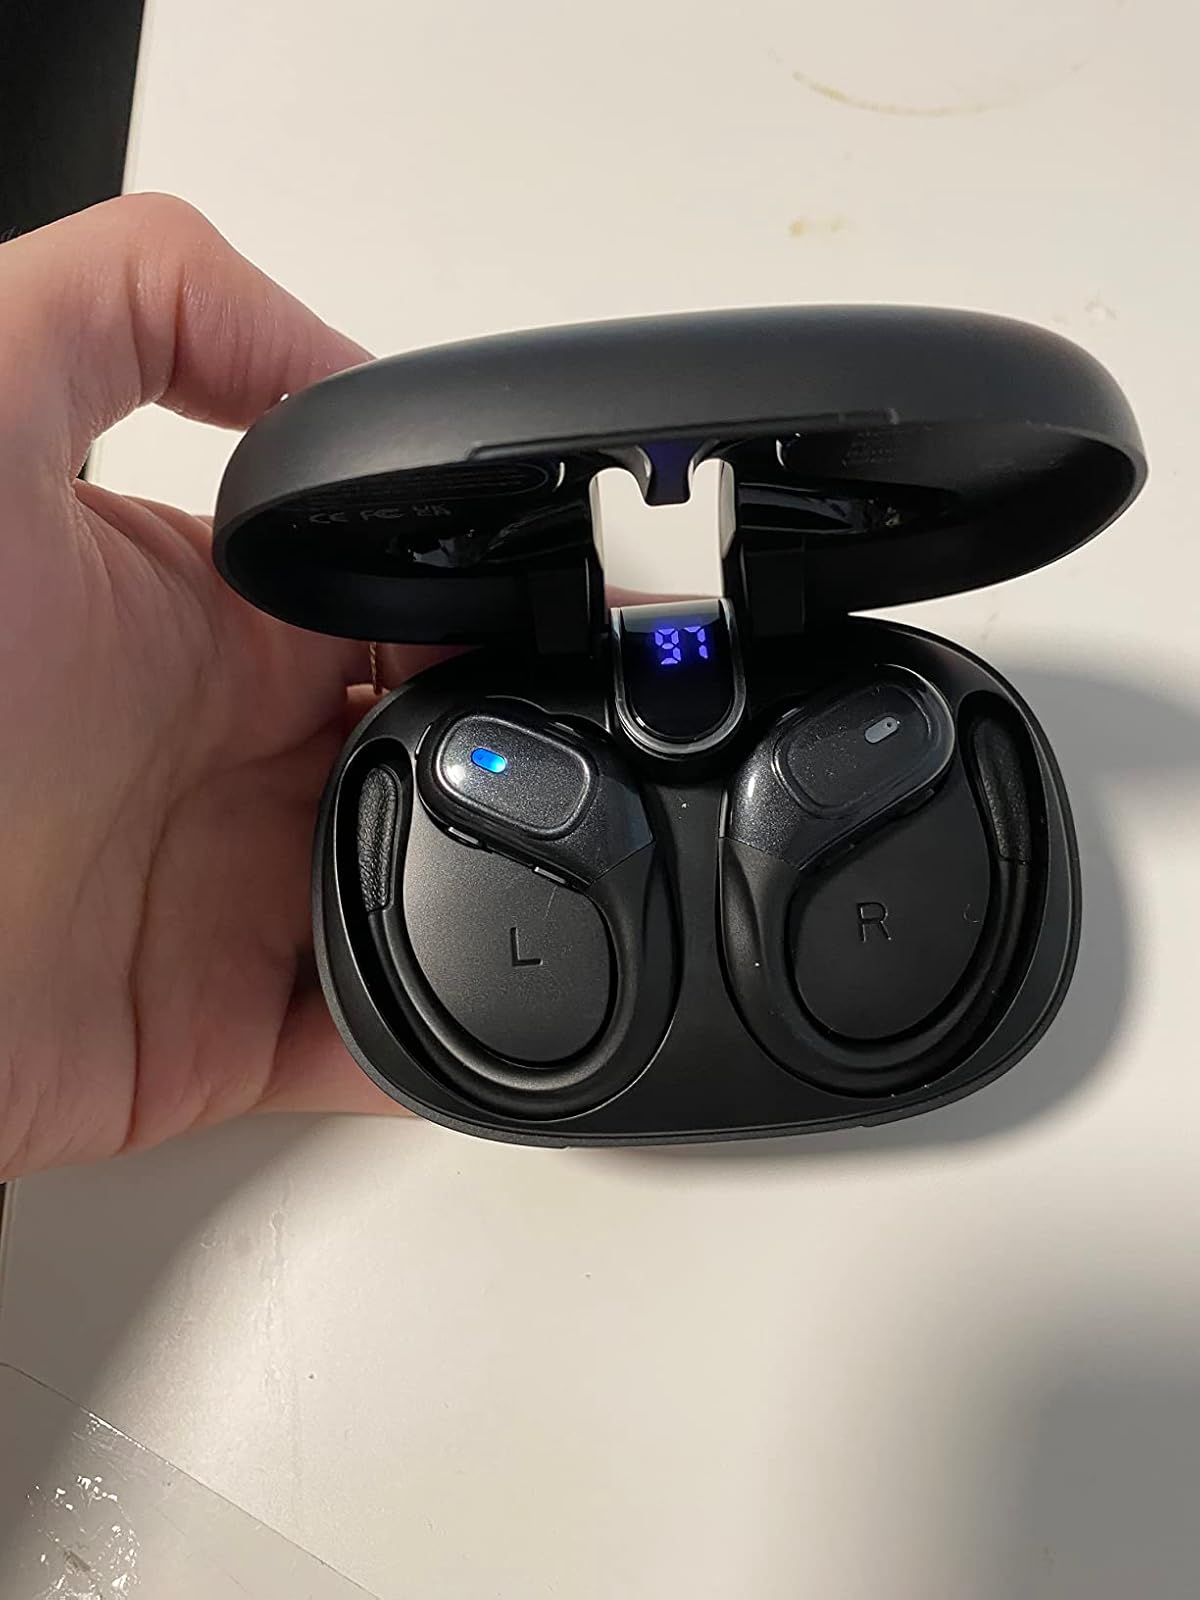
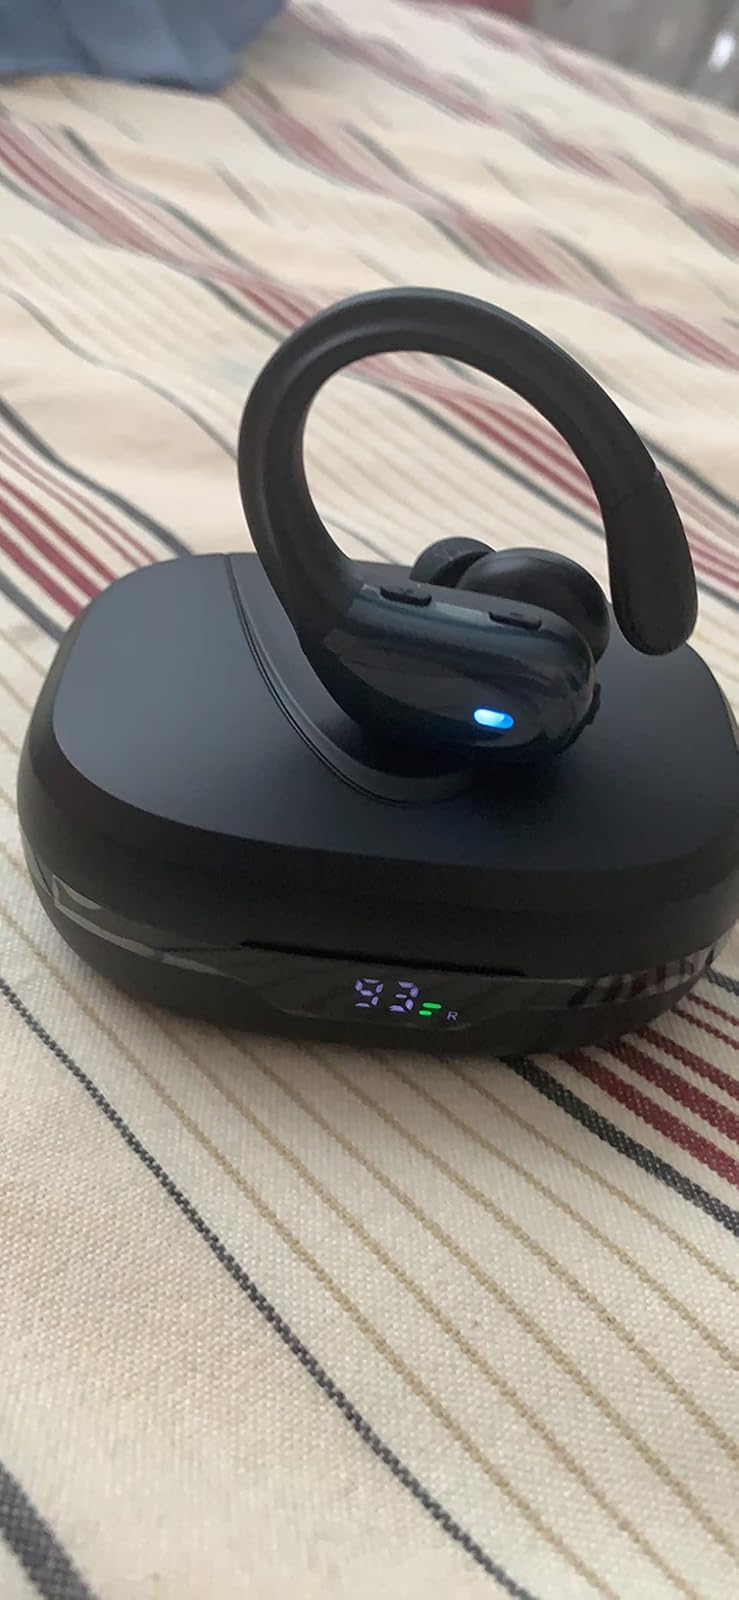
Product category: earbuds
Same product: no